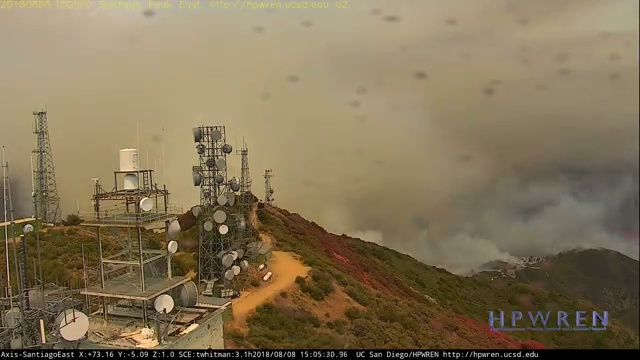
Fire: no
Smoke: yes